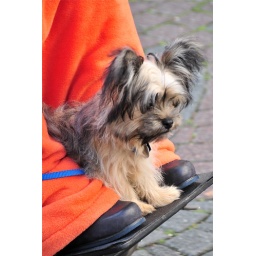
Another cute little dog we encountered in Germany in the town of Monchau.